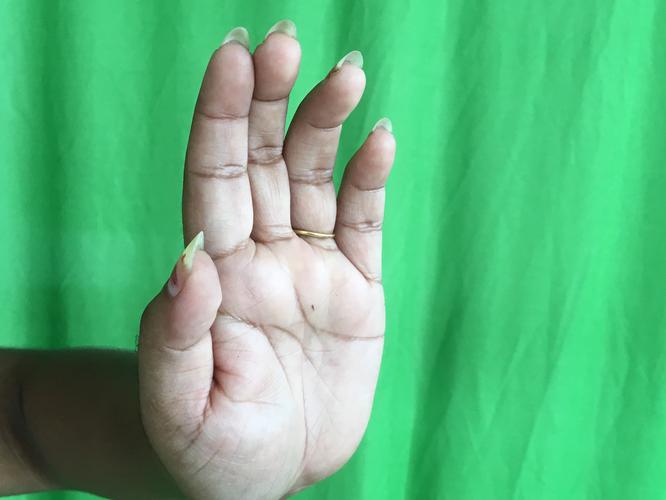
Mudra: Sarpasirsha
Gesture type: single_hand